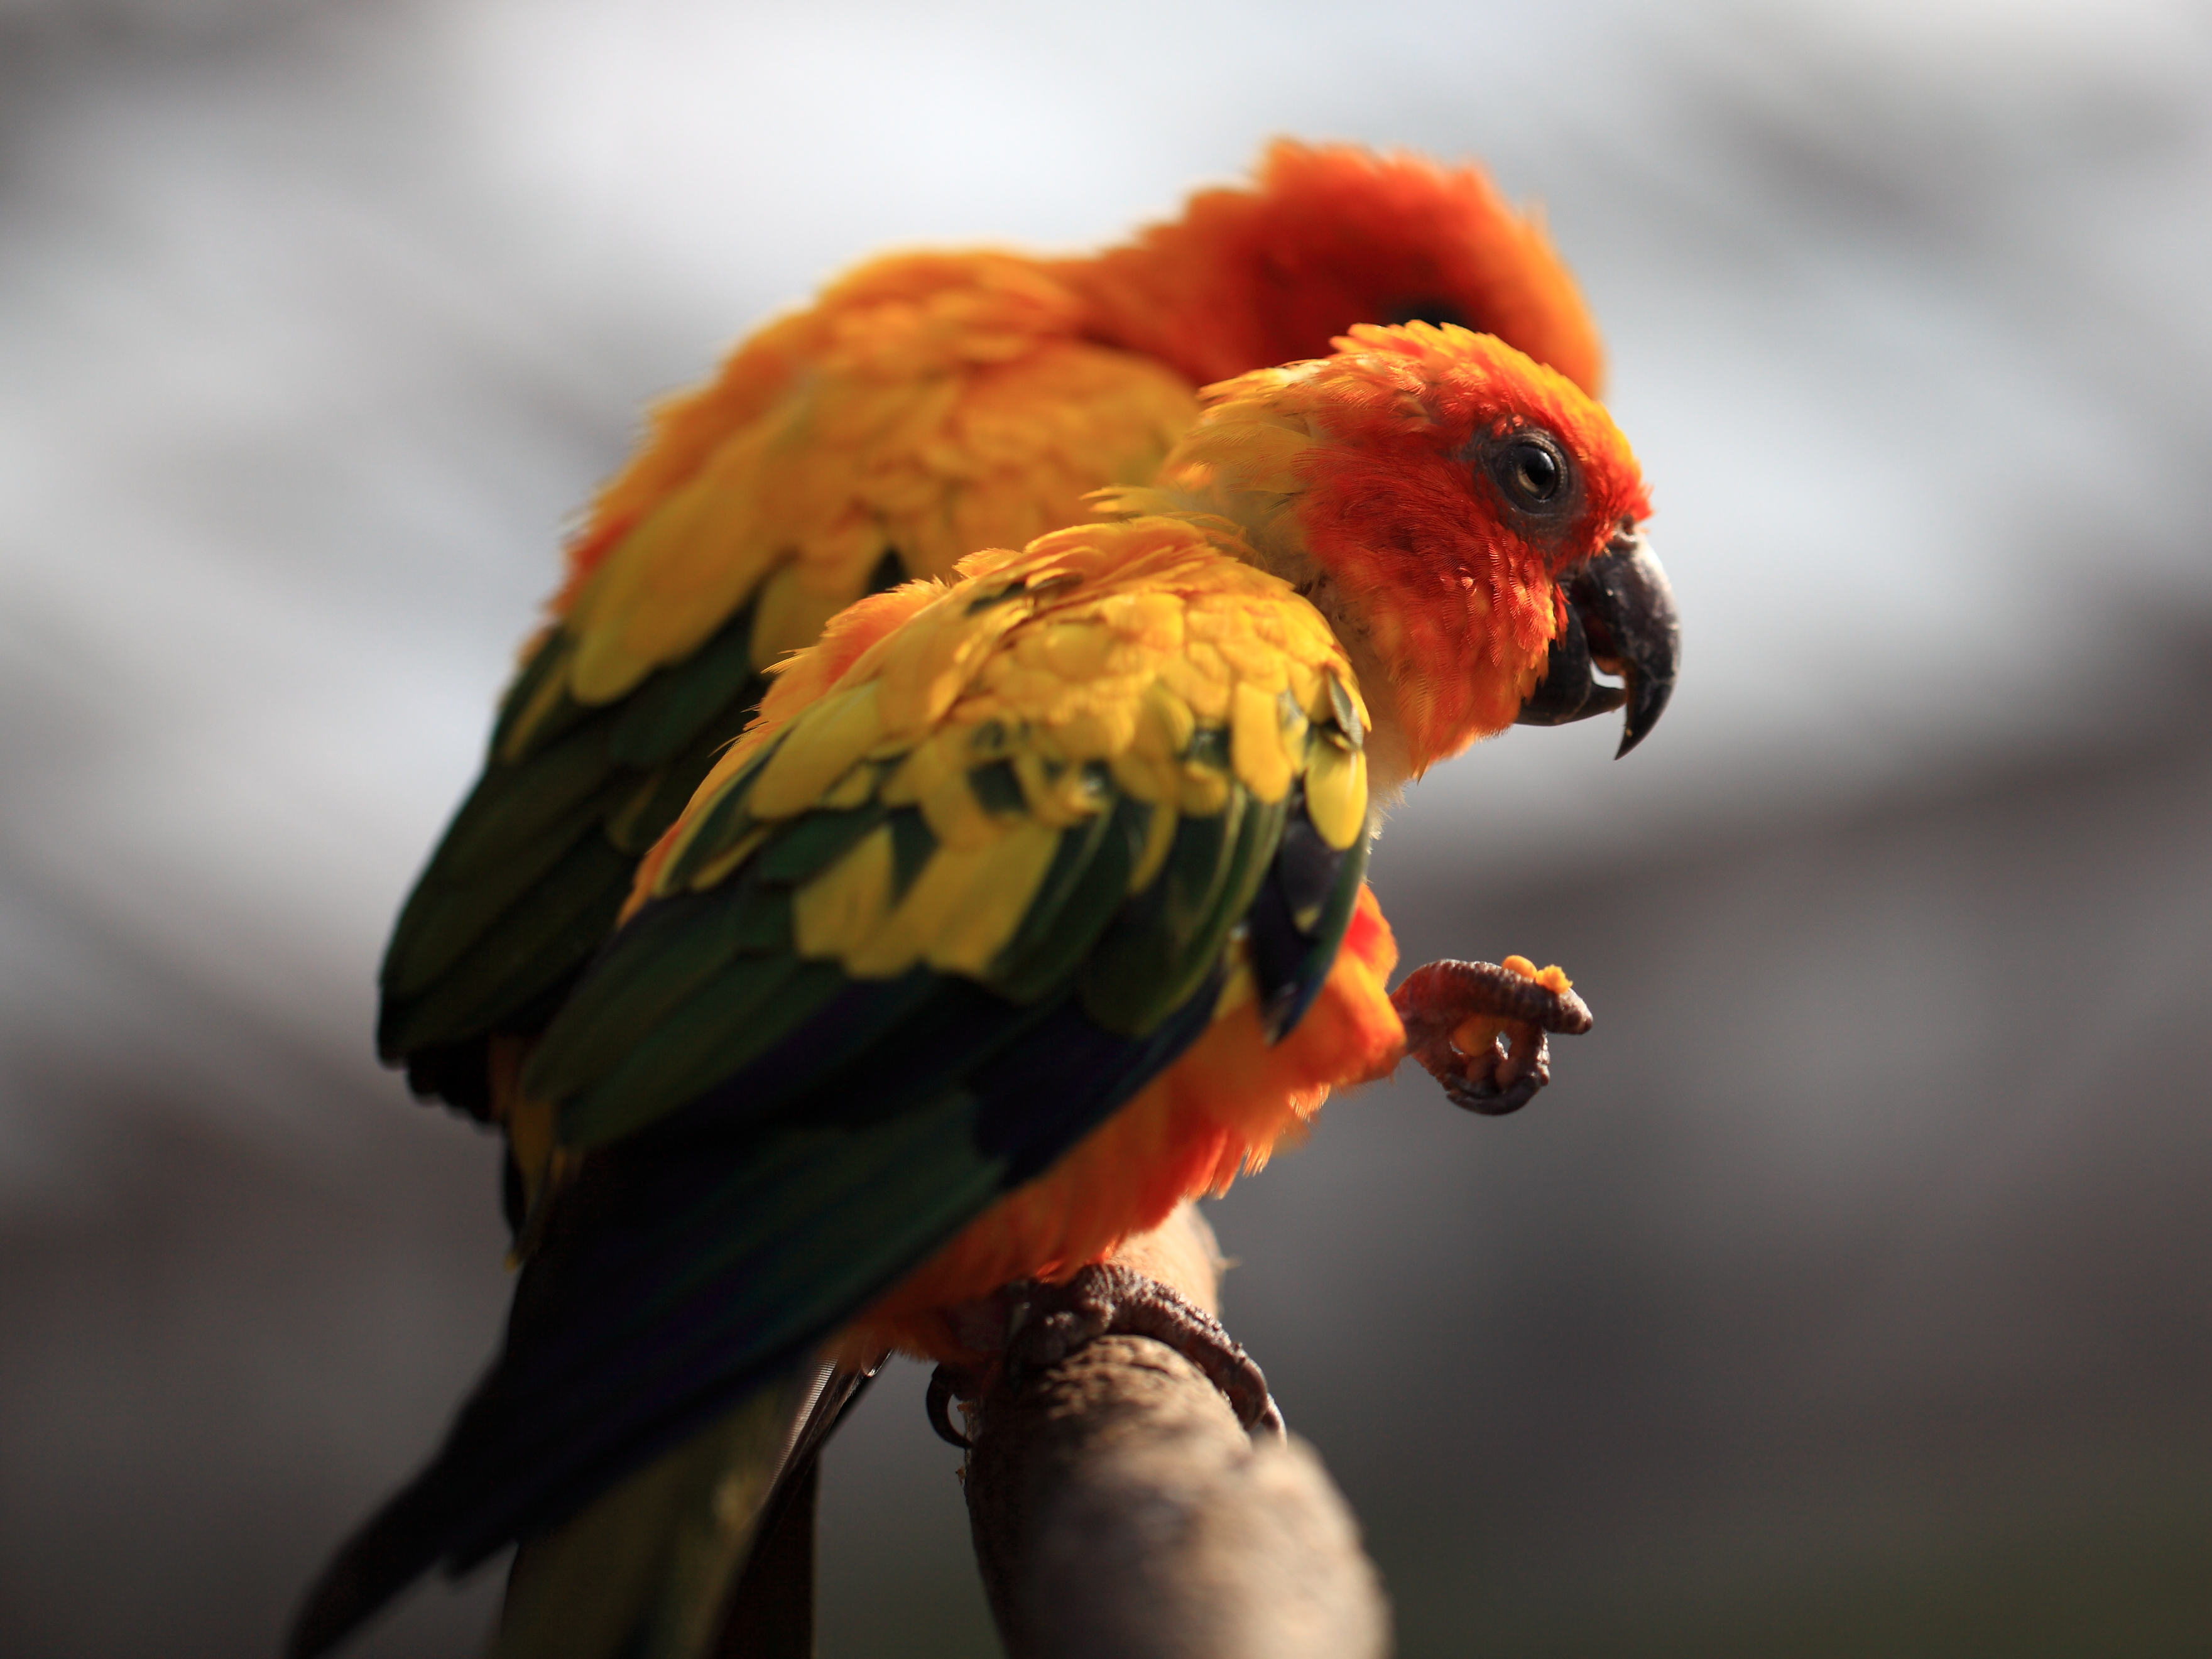
bird, wildlife, high, beak, fauna, lorikeet, macaw, close up, vertebrate, parrot, 5d, hires, finch, markii, hi, res, resolution, shizuoka, kakegawa, kachoen, sunconure, sunparakeet, aratinga, solstitialis, taxonomy binomial aratingasolstitialis, perching bird